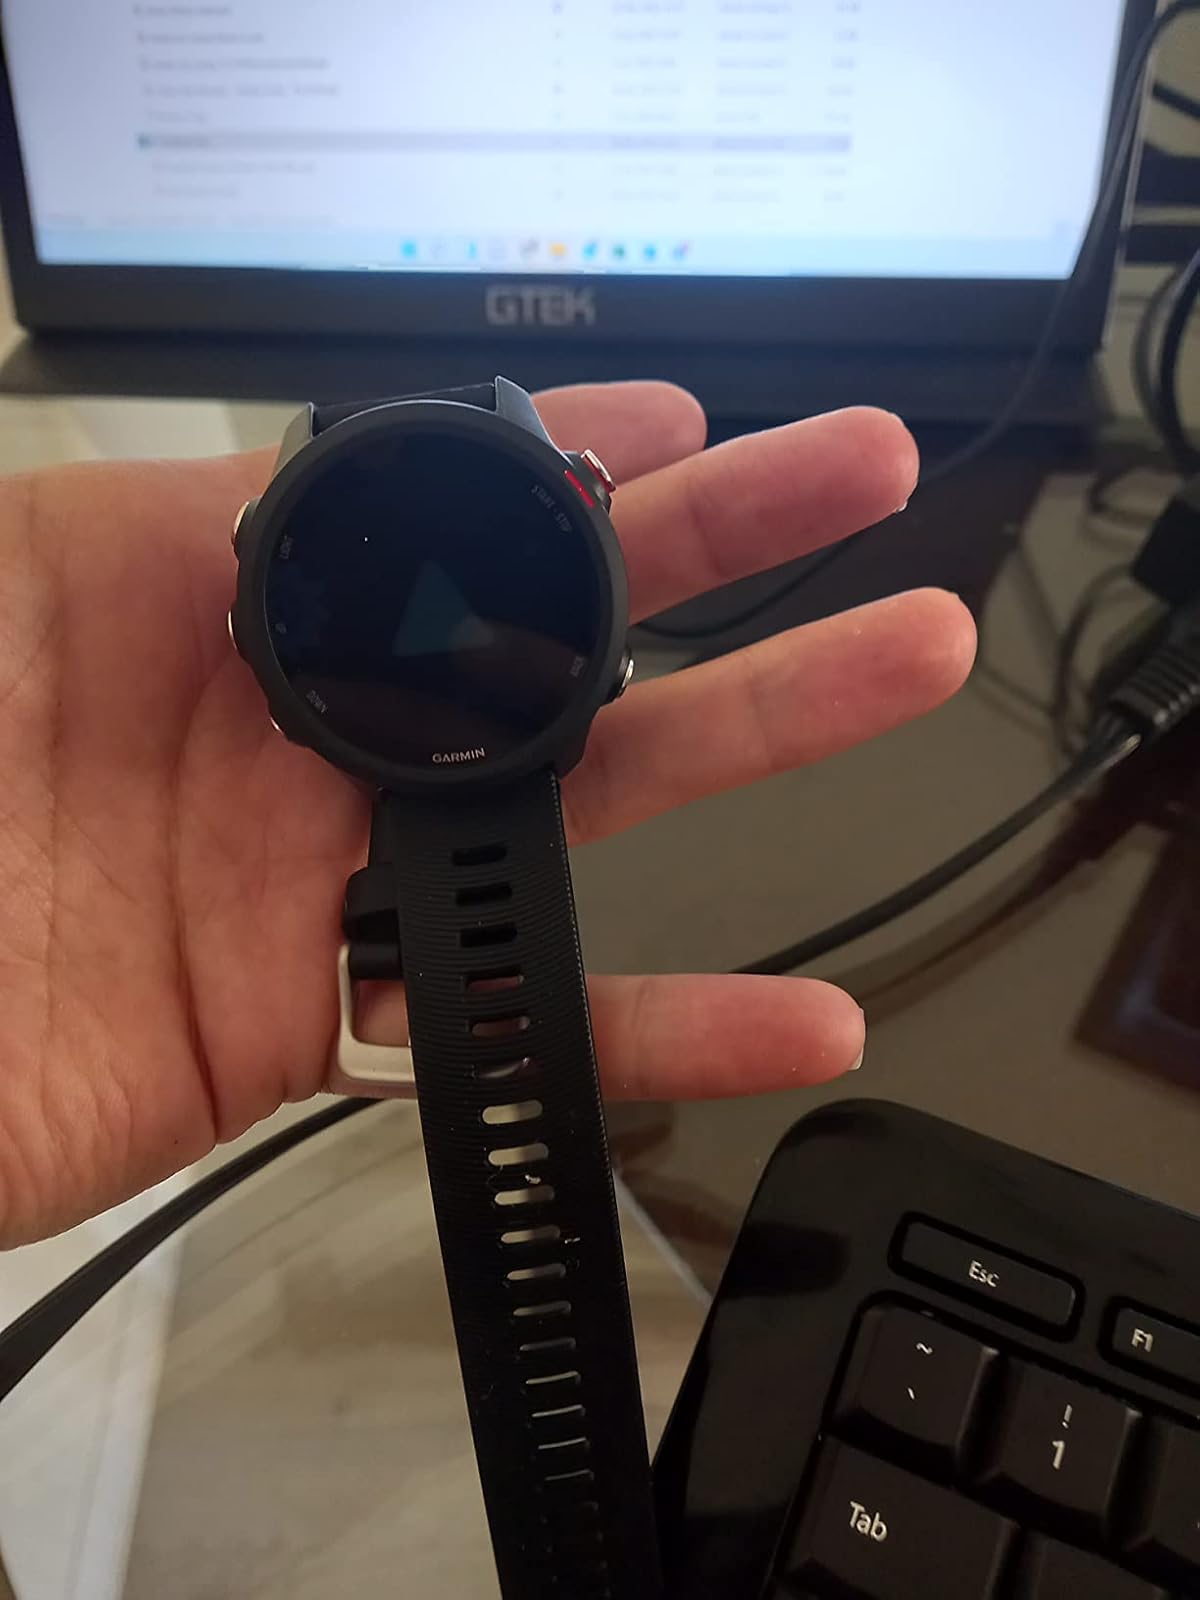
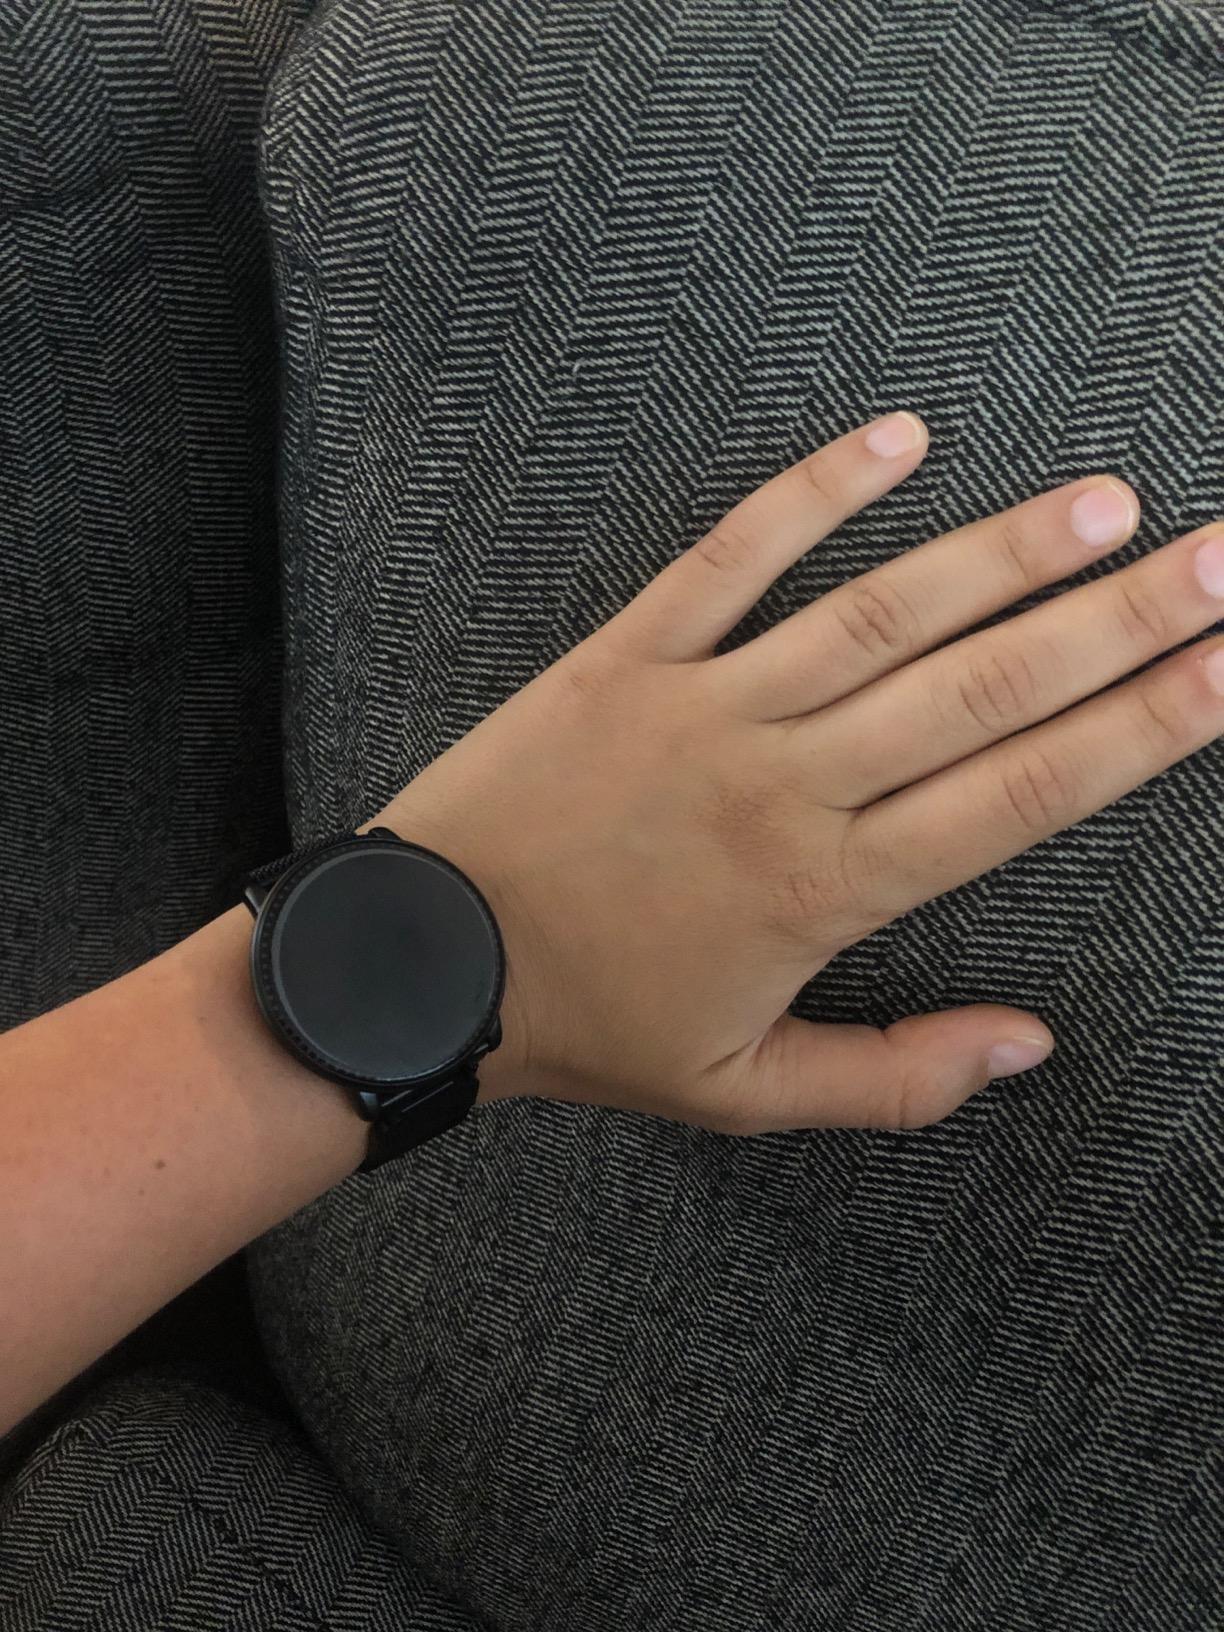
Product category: smartwatch
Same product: no